Silylone

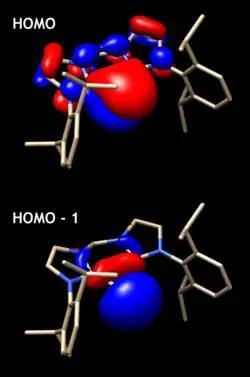

Relative to the previously isolated cAAC-stabilized silylone, the bis-NHC stabilized silylone was found to have a more electron-rich Si center. Si-NMR of the complex revealed a highly shielded signal at 𝛿 = –80.1 ppm in deuterated benzene. The increased shielding was speculated to be due to the higher σ-donating and weaker π-accepting character of the NHC ligands, as well as the acute 89.1(1)°C-Si-C bond angle. Further calculations of the Si shift and NBO charges of the complex supported the interpretation of the NHC ligands as strong sigma donors.